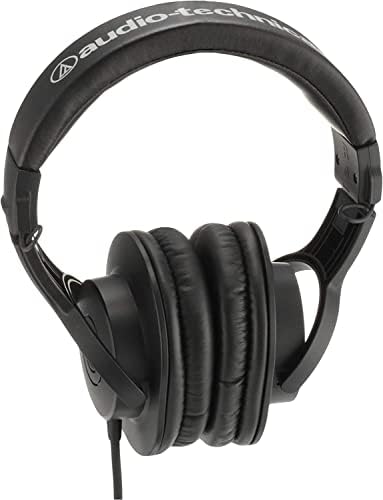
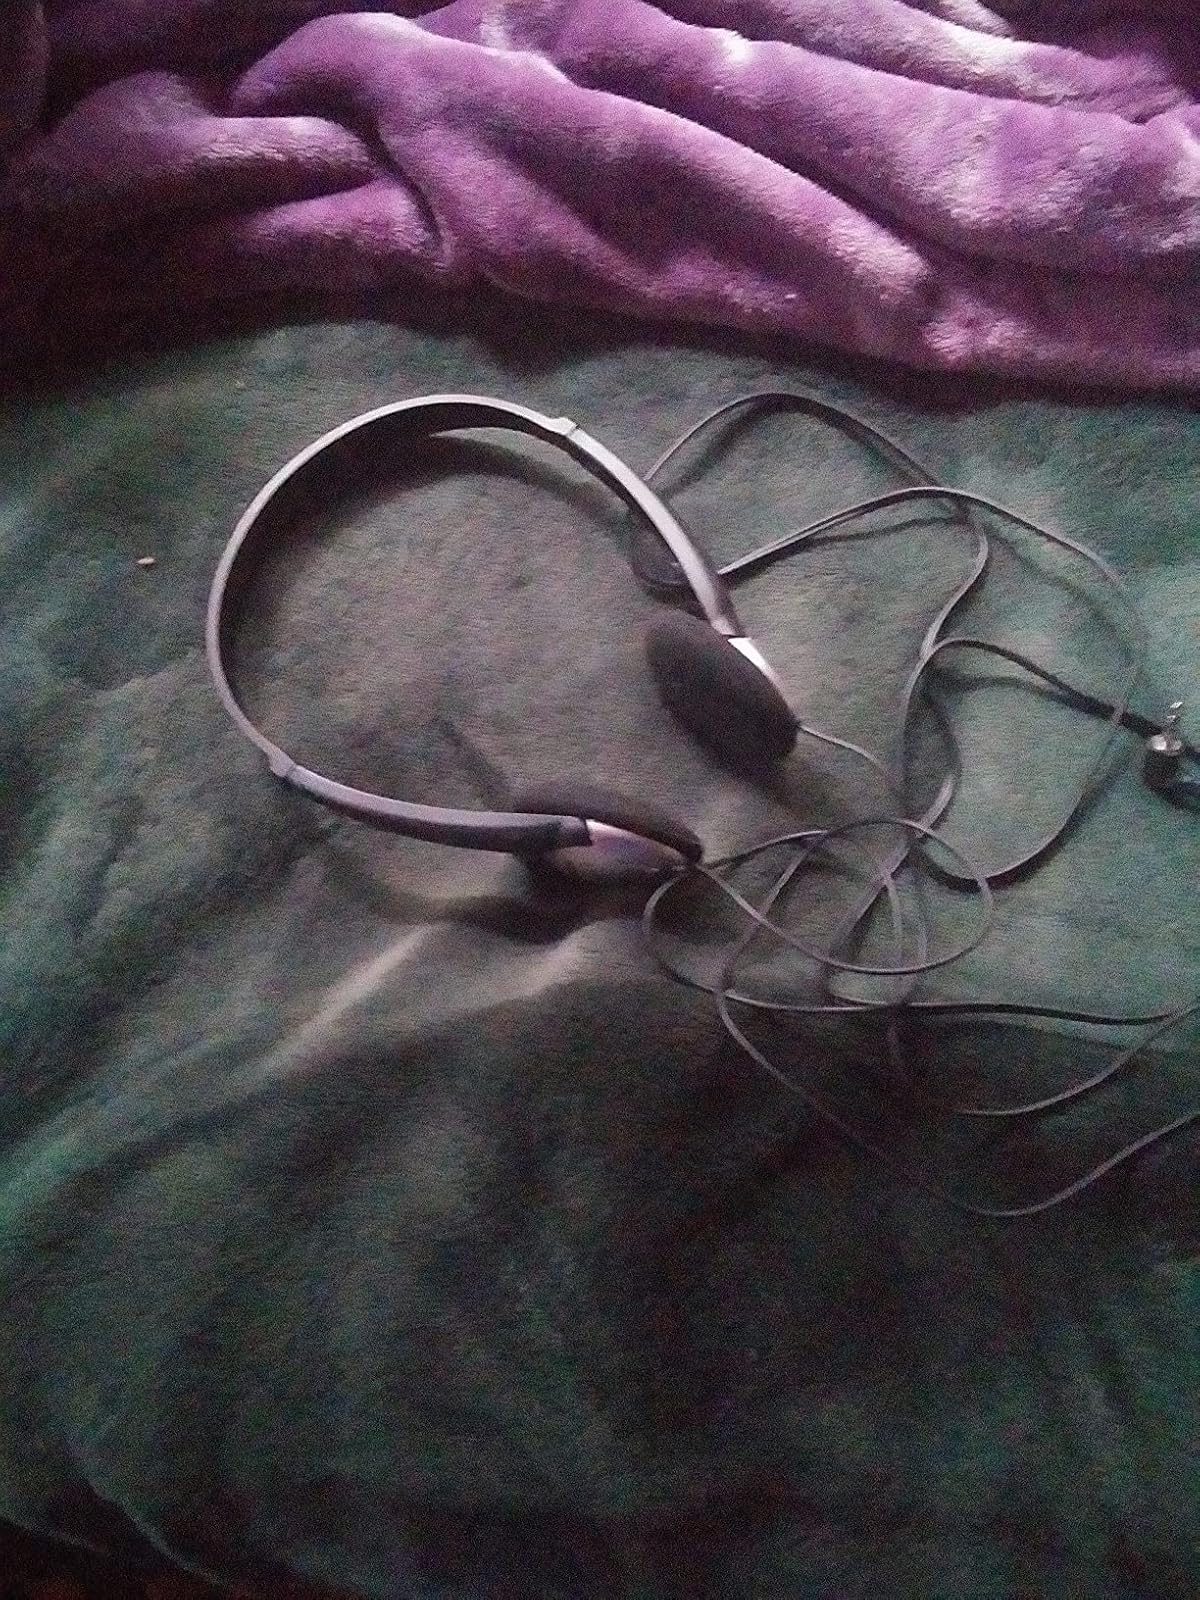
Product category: headphones
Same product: no